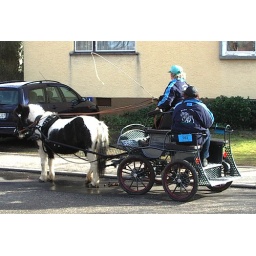
annual horse market in Leonberg